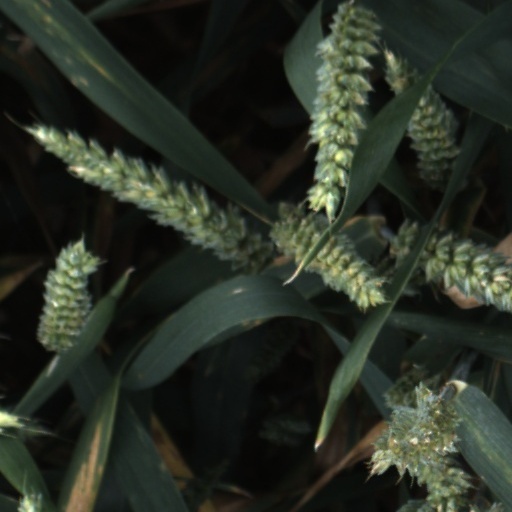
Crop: wheat